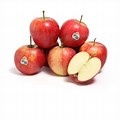
Label: apple